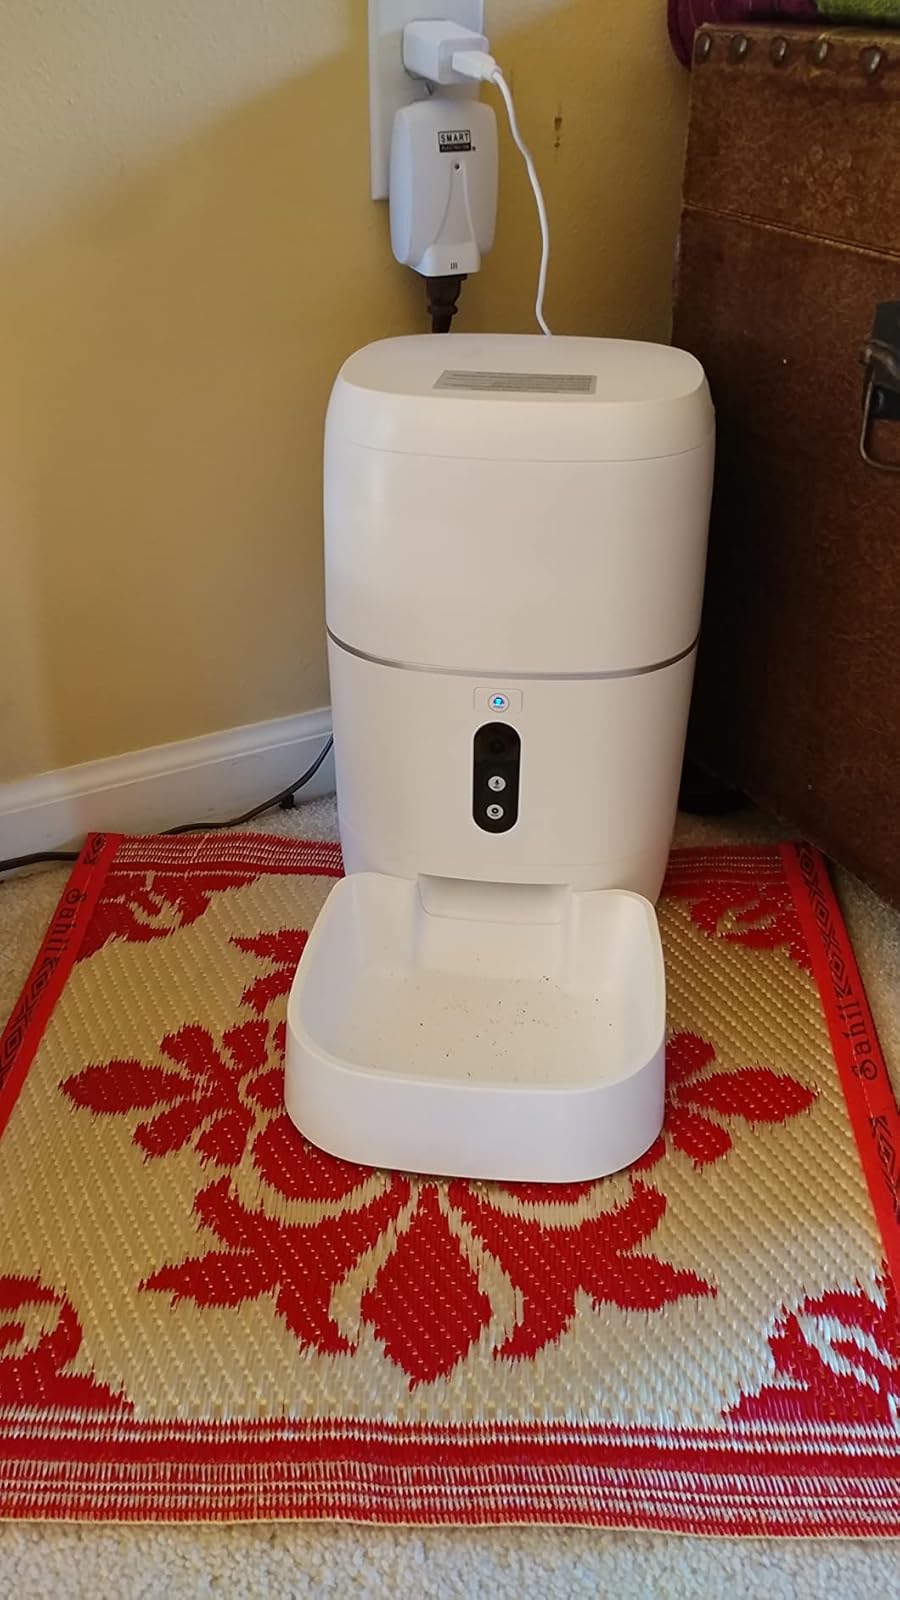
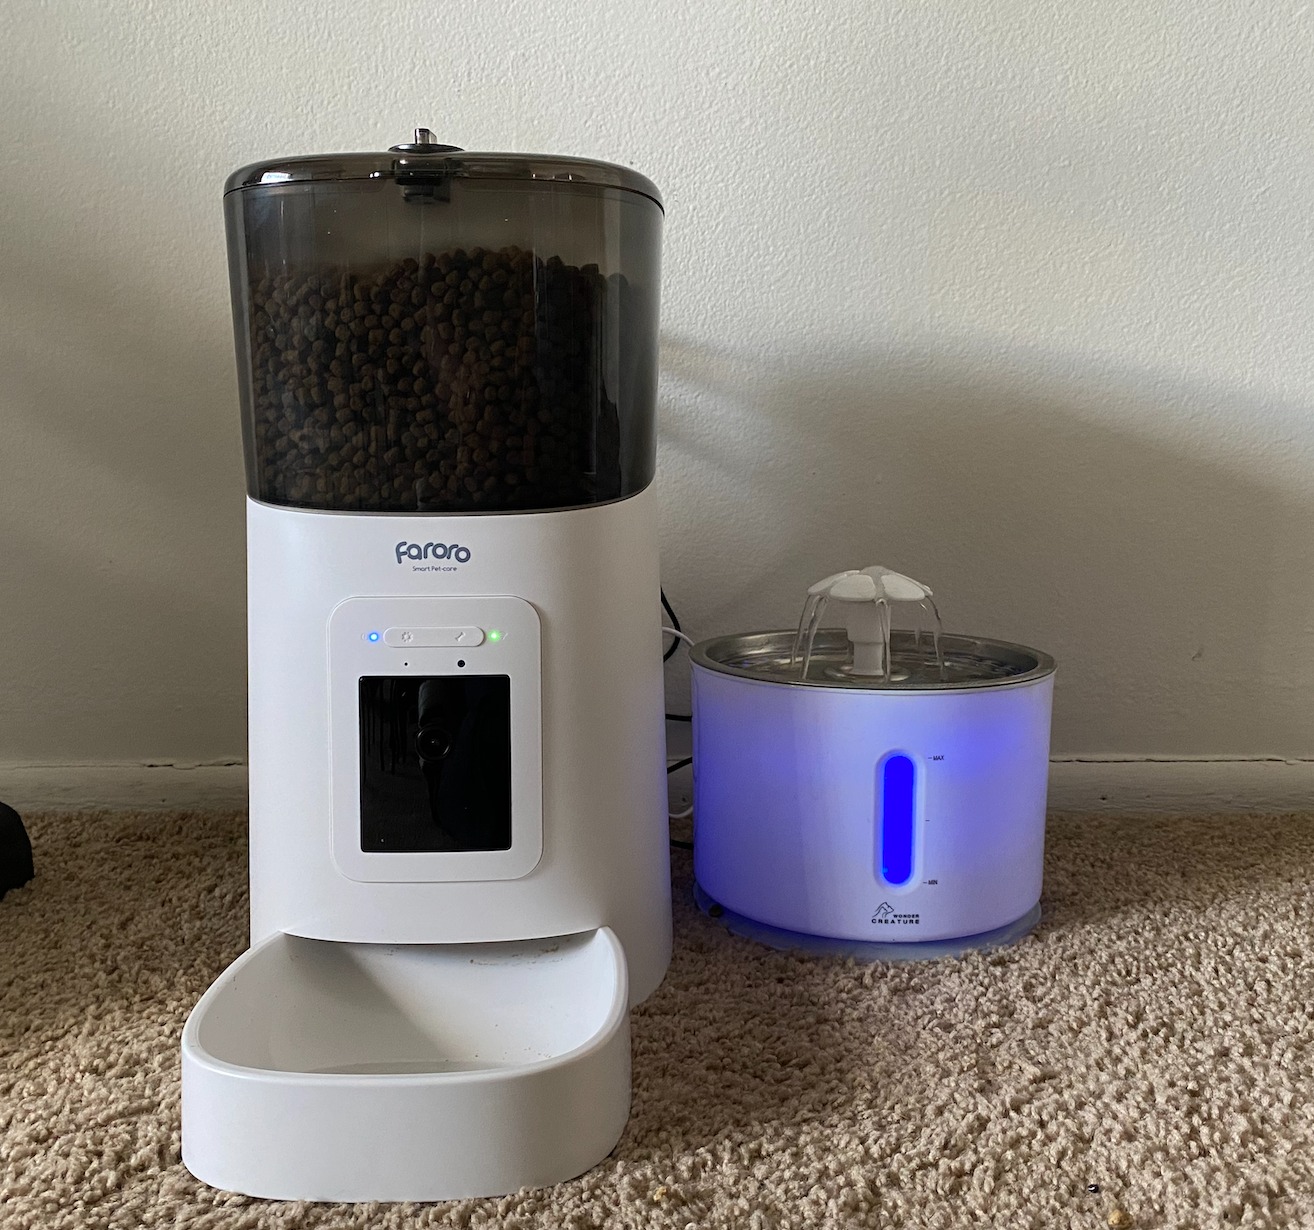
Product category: items_feeder
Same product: no